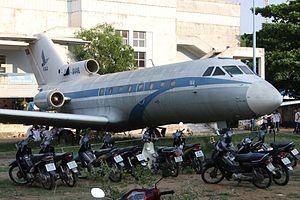
Le vol 474 de Vietnam Airlines s'est écrasé en approche de l'aéroport de Nha Trang le 14 novembre 1992 pendant le Cyclone Forrest. L'avion était un Yakovlev Yak-40 immatriculé VN-A449. Un passager a survécu, tandis que les 24 autres passagers et six membres d'équipage ont été tués.